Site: brandenburg
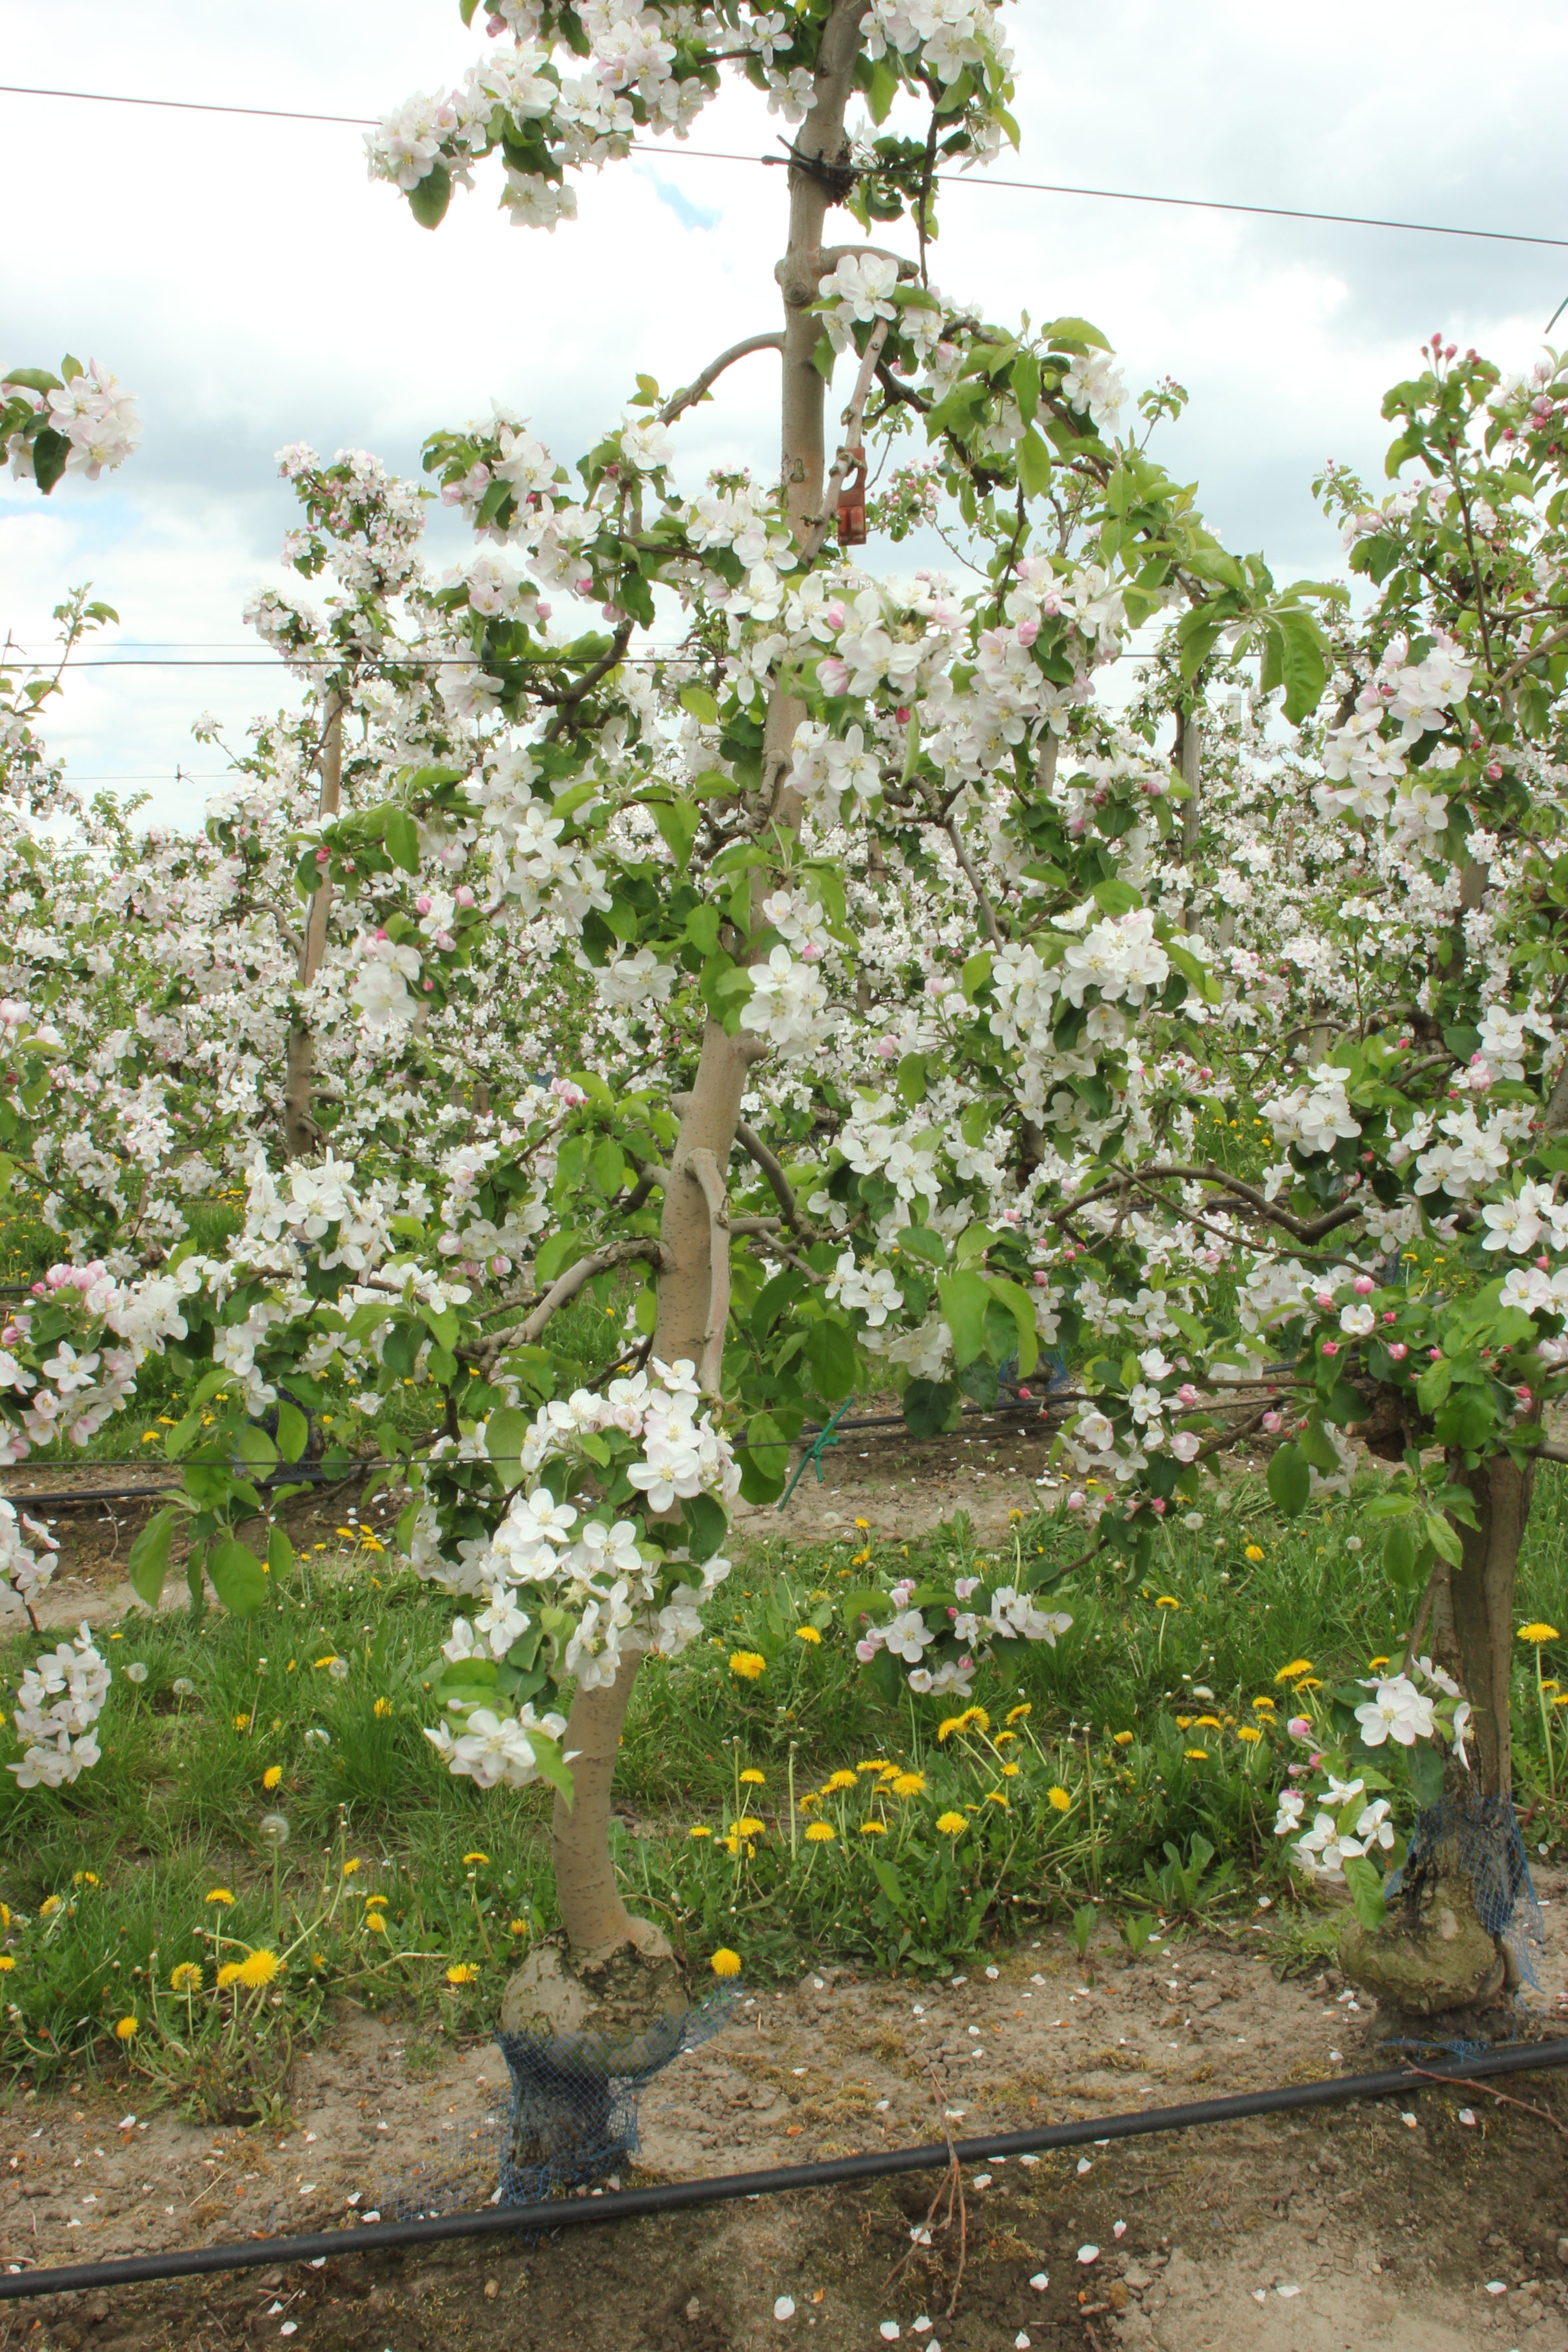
Growth stage (BBCH 65): Flowering